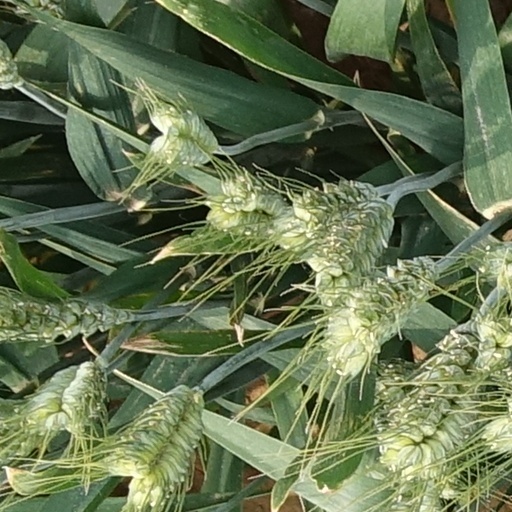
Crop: wheat